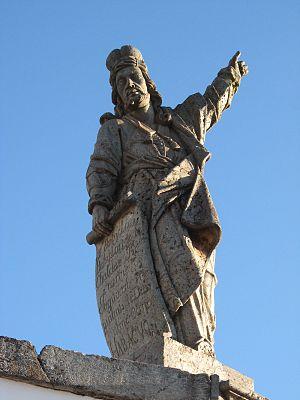
Statue du prophète Habacuc, sculptée par Aleijadinho, devant l'église du sanctuaire du Bon Jésus de Matosinhos à Congonhas, Minas Gerais, Brésil